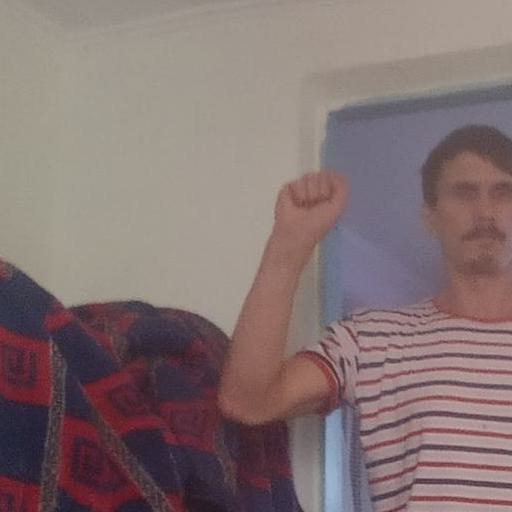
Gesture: fist